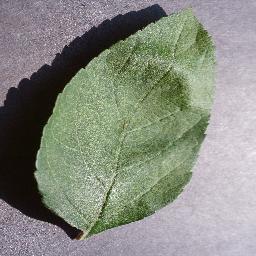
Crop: apple
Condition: healthy